Hilversum culture

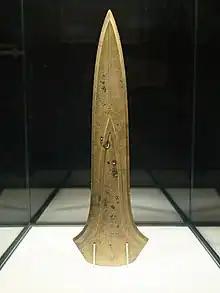
, , Netherlands. Length: 42.5cm, weight: 705g

The culture was bordered to its northeast by the Elp culture, to which it may have been related, and to its north by the Hoogkarspel culture.